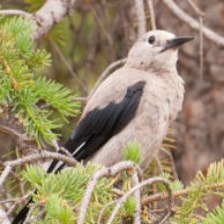
Species: CLARKS NUTCRACKER
Scientific name: NUCIFRAGA COLUMBIANA
ImageNet parent category: jay